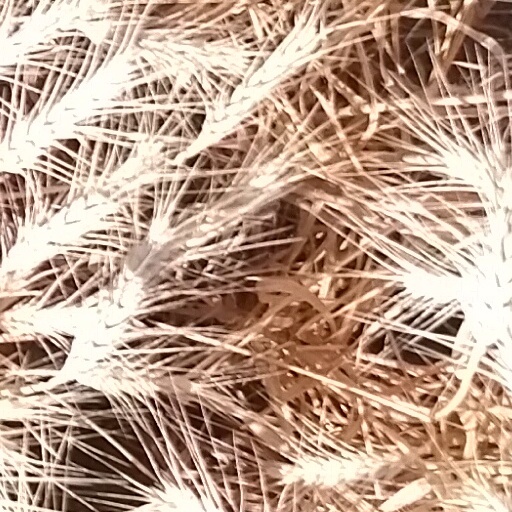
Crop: wheat